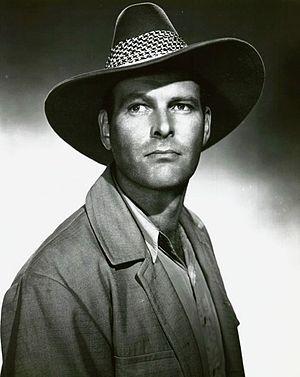
Leif Erickson est un acteur américain, né William Wycliffe Anderson à Alameda le 27 octobre 1911, mort d'un cancer à Pensacola le 29 janvier 1986.